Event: Nepal Earthquake
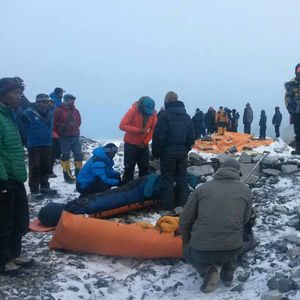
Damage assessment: no_damage